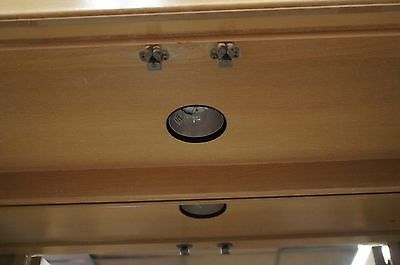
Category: cabinet